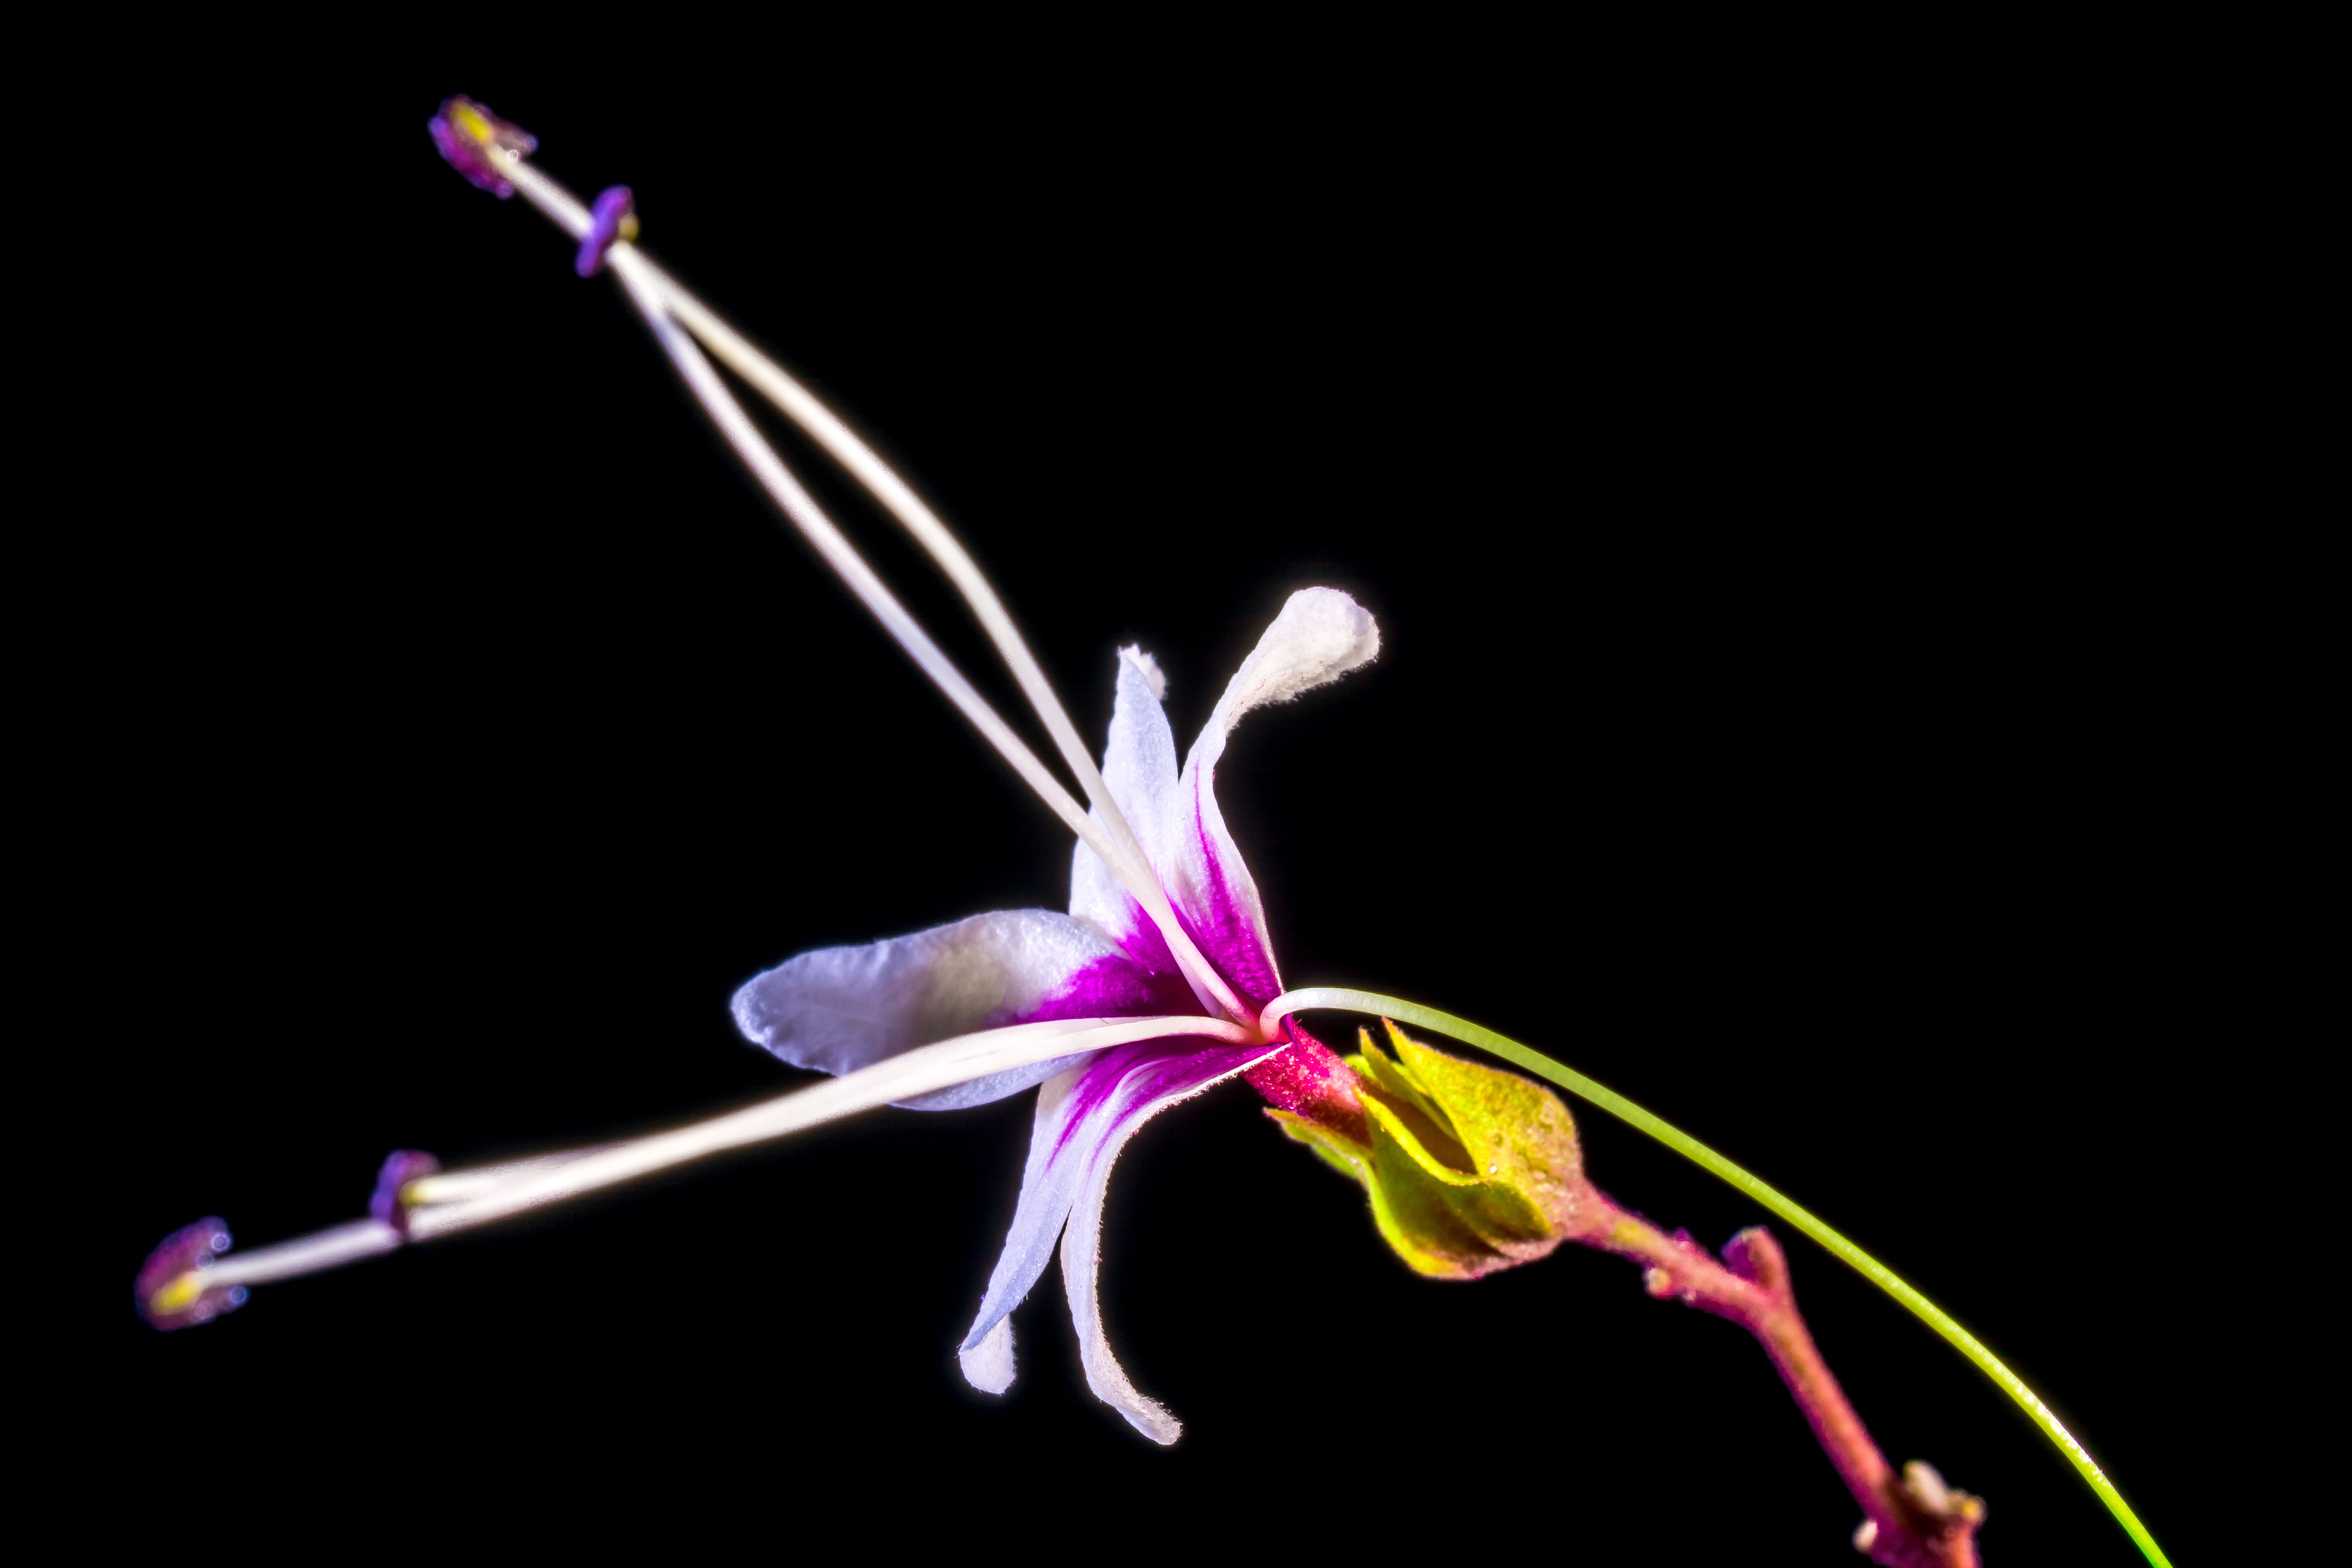
blossom, plant, flower, petal, bloom, wild flower, organ, macro photography, white pink